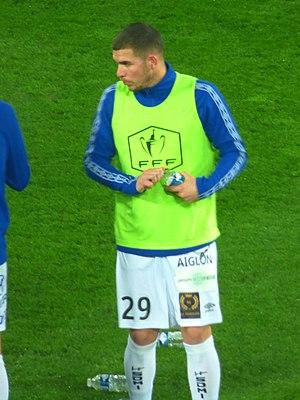
Maxence Derrien avant le match Lens - Chambly, comptant pour la dix-septième journée du championnat de France de football de Ligue 2 2019-2020, le 3 décembre 2019.